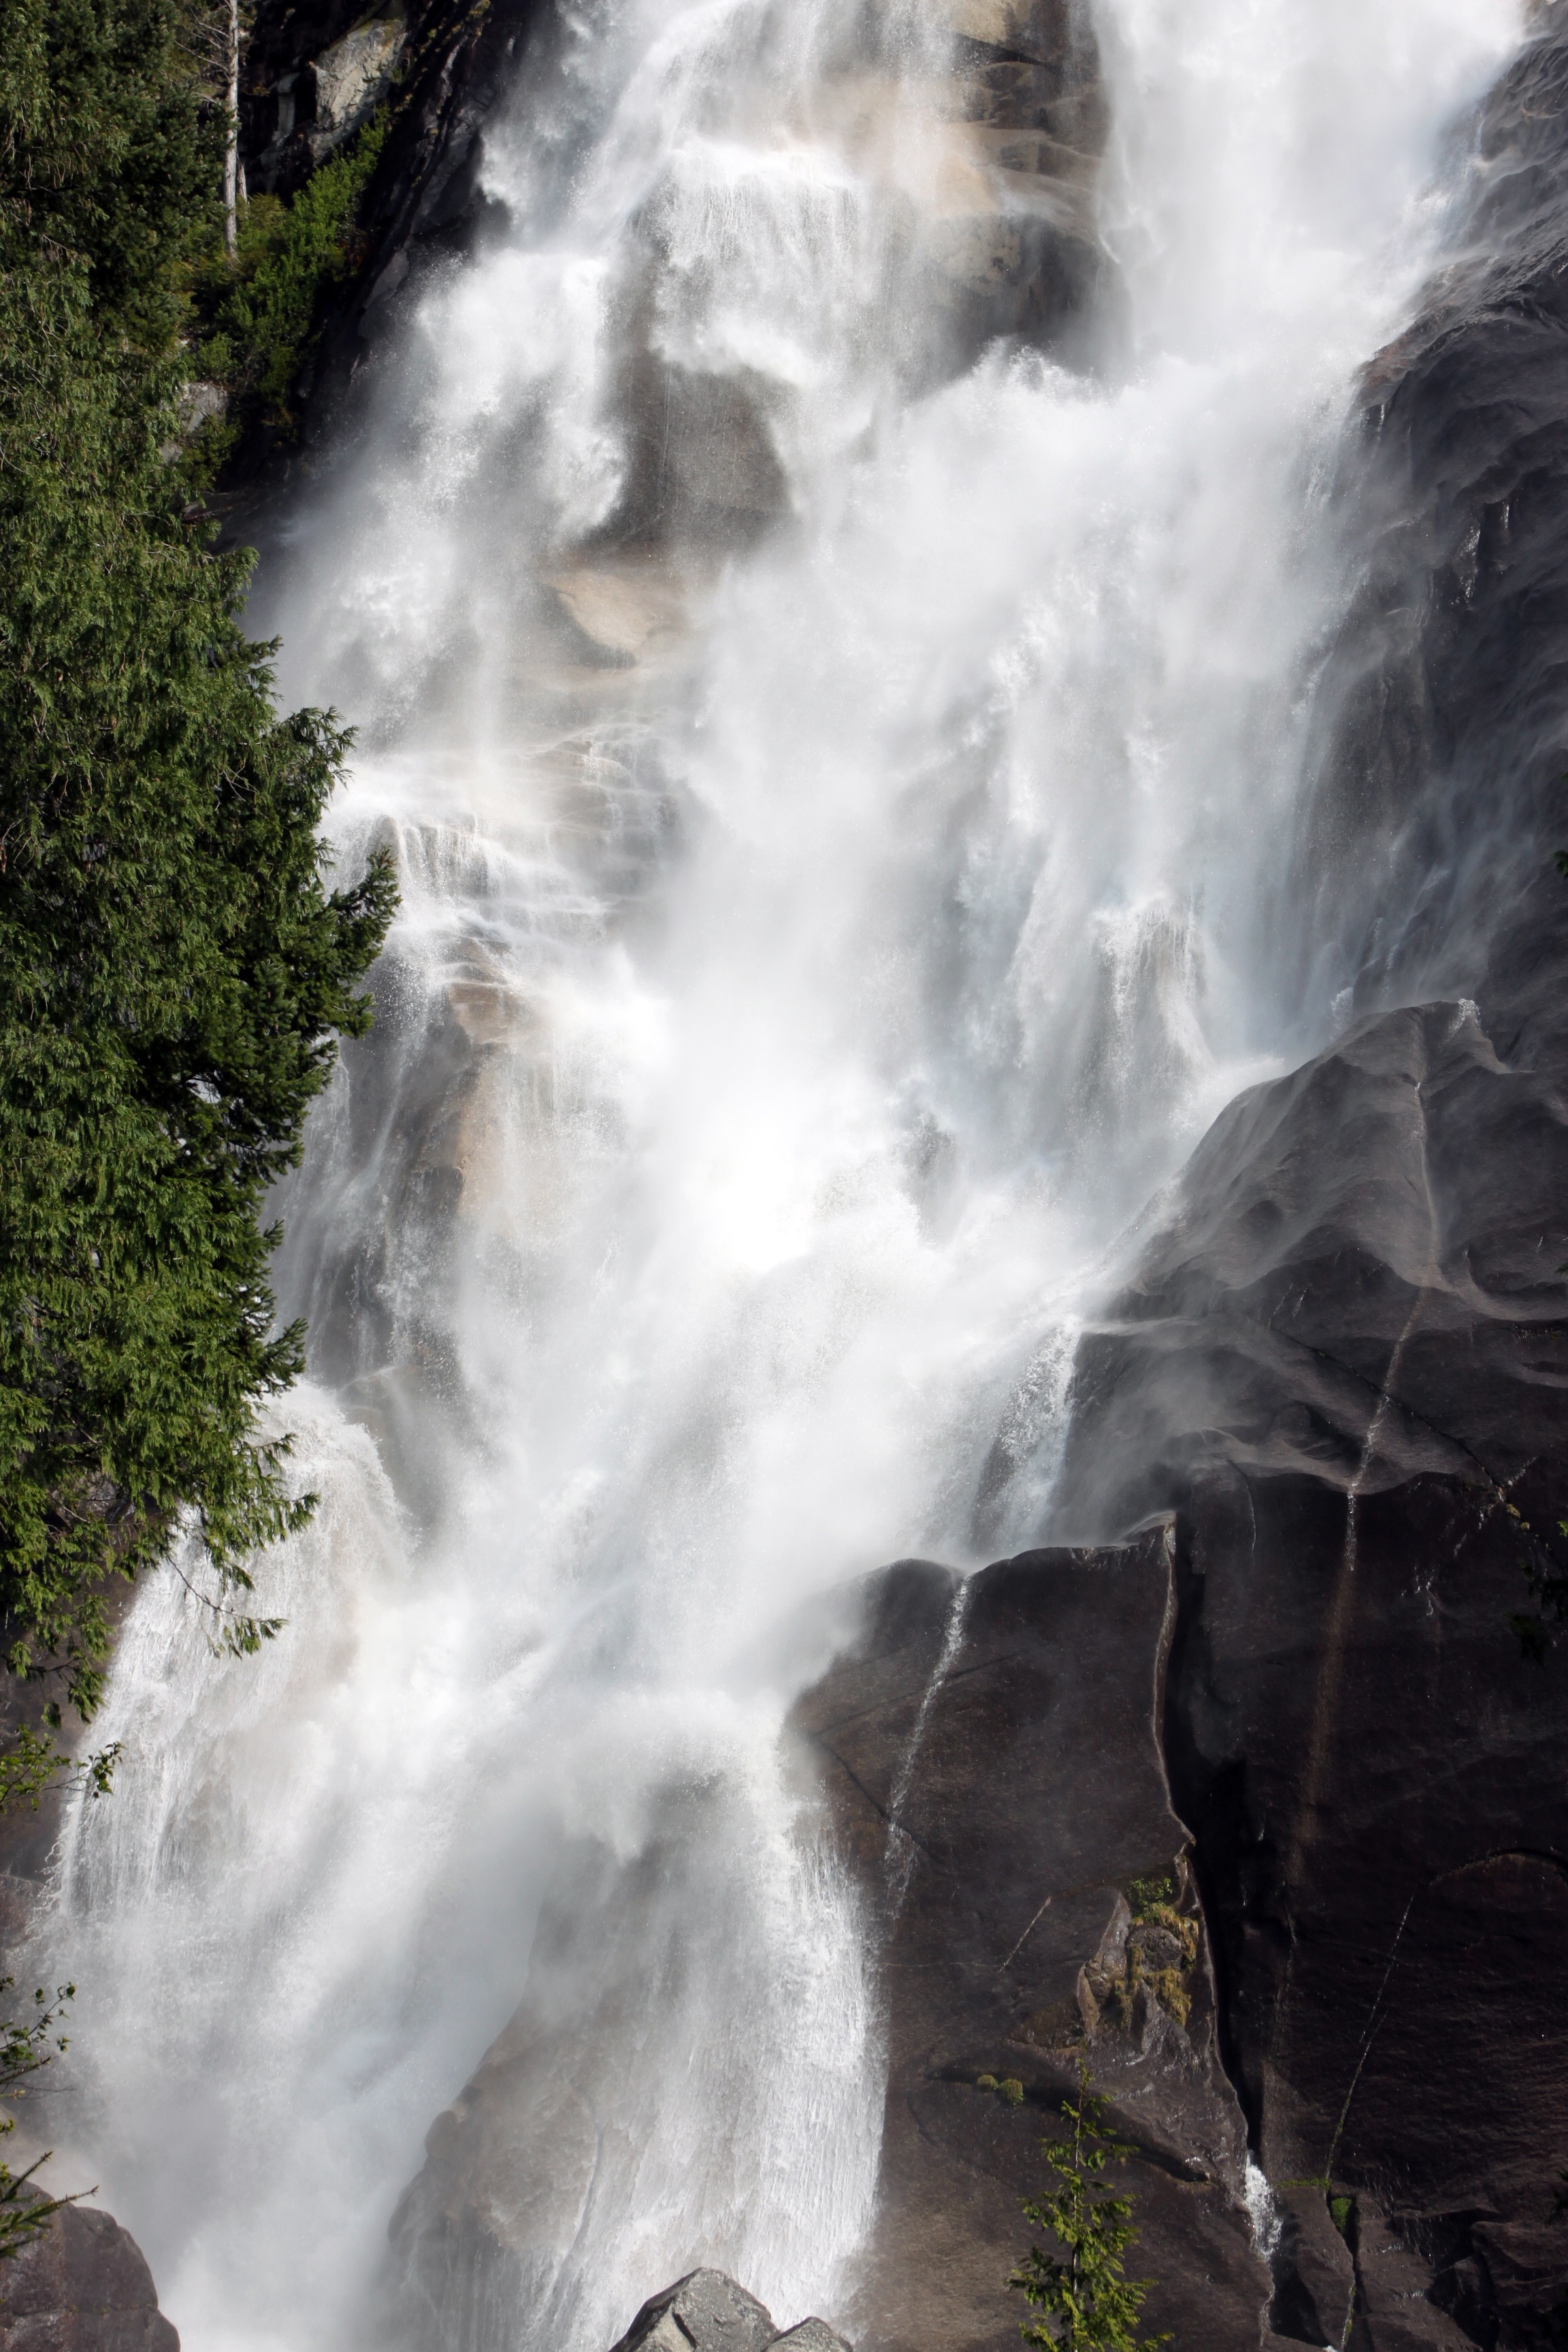
water, nature, waterfall, fall, body of water, wasserfall, water feature, british columbia, shannon falls